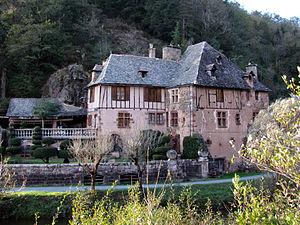
Ex-demeure des abbés de Conques sur la rive gauche du Dourdou # Aveyron (12) .
Saint-Cyprien-sur-Dourdou est une ancienne commune française située dans le département de l'Aveyron, en région Occitanie, devenue, le 1ᵉʳ janvier 2016, une commune déléguée de la commune nouvelle de Conques-en-Rouergue.